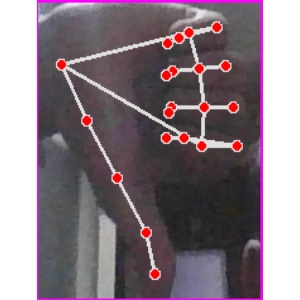
अक्षर: फ